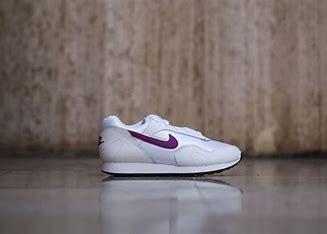
Brand: Nike
Model: Outburst